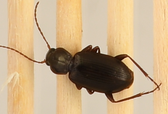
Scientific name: Calathus advena
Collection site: Niwot Ridge NEON (NIWO), plot NIWO_010